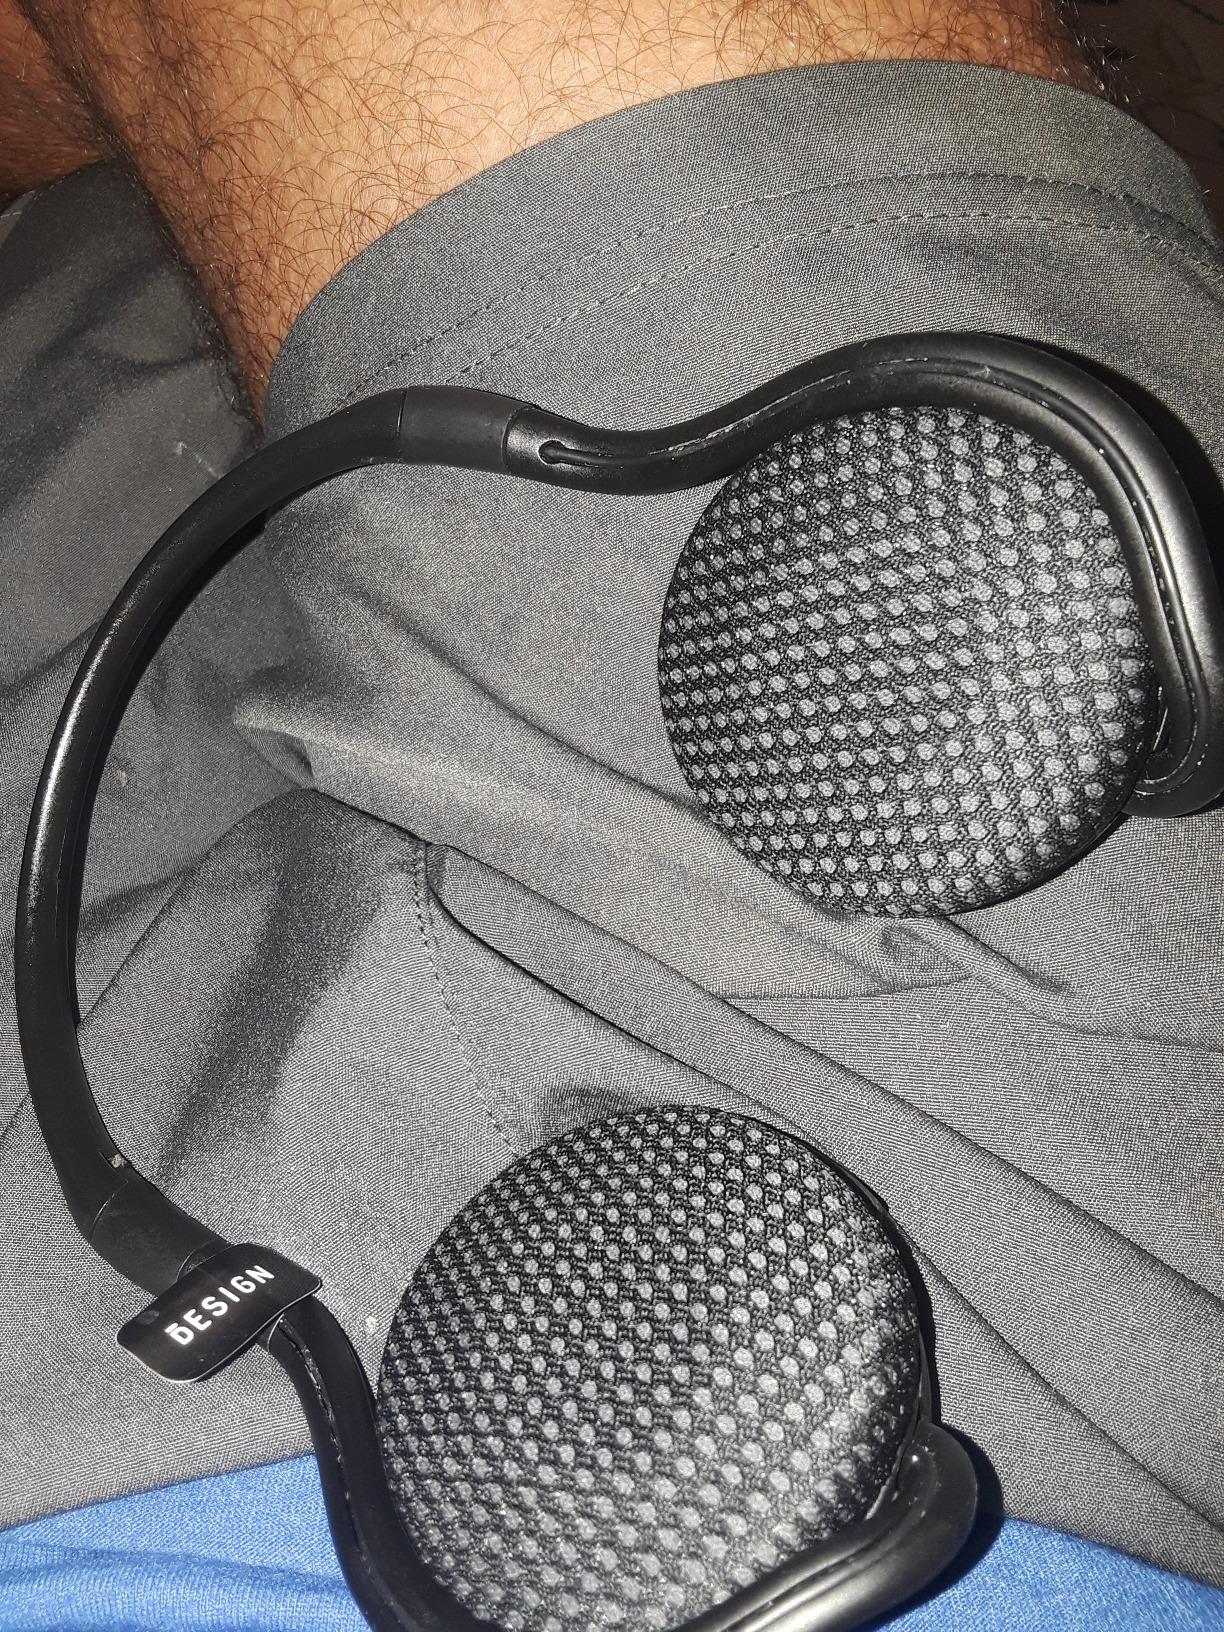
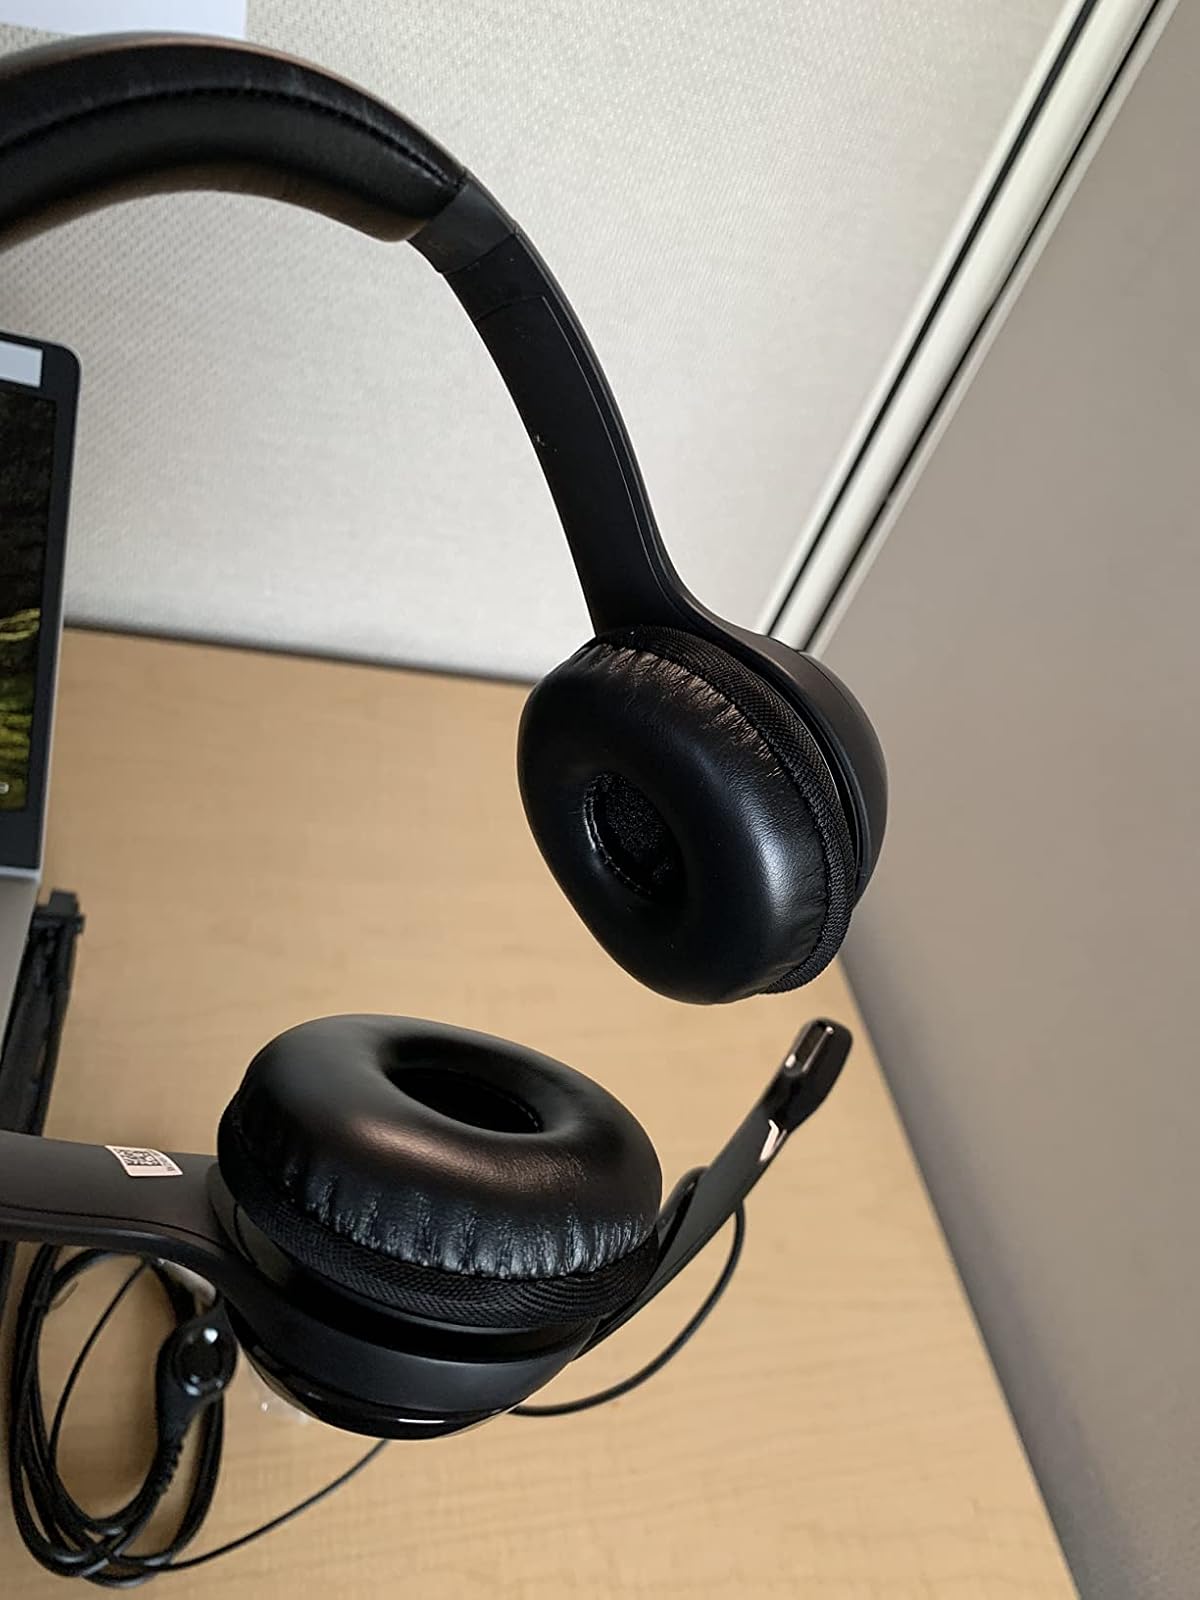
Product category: headphones
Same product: no